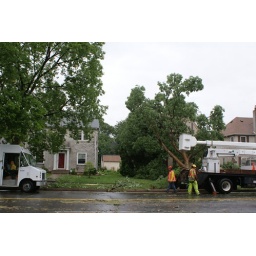
our house on the left, neighbor's house hidden by tree in right